Jack London Square

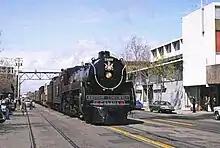
An excursion train pulled by a classic Canadian Pacific steam locomotive visits Jack London Square in 1977

Jack London Square is a neighborhood on the waterfront of Oakland, California, United States. Named after the author Jack London and owned by the Port of Oakland, it is the home of stores, restaurants, hotels, Amtrak's Jack London Square station, a San Francisco Bay Ferry ferry dock, the historic Heinold's First and Last Chance Saloon, the (re-located) cabin where Jack London lived in the Klondike, and a movie theater. The former presidential yacht USS "Potomac" is moored at an adjacent slip.